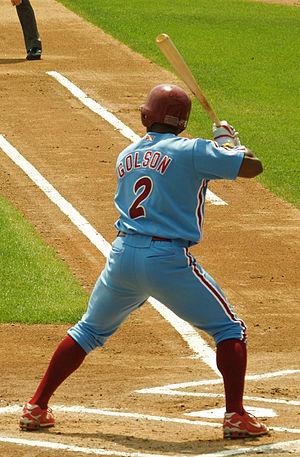
Gregory Joseph Golson est un voltigeur américain de la Ligue majeure de baseball. Il est présentement agent libre.